Idiopathic pulmonary fibrosis

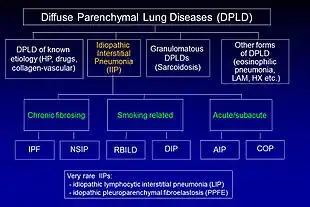
Classification of IIPs.

Idiopathic pulmonary fibrosis (IPF) belongs to a large group of more than 200 lung diseases known as interstitial lung diseases (ILDs), which are characterized by the involvement of the lung interstitium, the tissue between the air sacs of the lung. IPF is one specific presentation of idiopathic interstitial pneumonia (IIP), which is in turn a type of ILD, also known as diffuse parenchymal lung disease (DPLD).